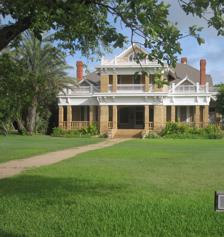
Building: Asher and Mary Isabelle Richardson House
Country: United States of America
Year built: 1911
Historic house in Texas, United States United States historic place Asher and Mary Isabelle Richardson House U.S. National Register of Historic Places Recorded Texas Historic Landmark Asher and Mary Isabelle Richardson House Asher and Mary Isabelle Richardson House Show map of Texas Asher and Mary Isabelle Richardson House Show map of the United States Location US 83 Asherton, Texas Coordinates 28°26′31″N 99°45′44″W / 28.44194°N 99.76222°W / 28.44194; -99.76222 Area 8.7 acres (3.5 ha) Built 1909 ( 1909 ) Architect Alfred Giles Architectural style Prairie School Beaux-Arts NRHP reference No. 88002539 RTHL No. 355 Significant dates Added to NRHP November 22, 1988 Designated RTHL 1990 The 1911 Asher and Mary Isabelle Richardson House is located on U.S. Highway 83 in the Dimmit County community of Asherton in the U.S. state of Texas . The southeast-facing home is also known as Bel-Asher, deriving the "Bel" from "Isabelle".  It was added to the National Register of Historic Places listings in Dimmit County, Texas in 1988. It was designated a Recorded Texas Historic Landmark in 1980. Asher Richardson (1855–1914) was a Dimmit County rancher and horticulturist who founded Asherton, Texas. A native of Snow Hill, Maryland , Richardson settled in Dimmit County after his 1877 discharge from the United States Army . In 1881, Richardson and Mary Isabelle Votaw (1865–1941) were married in Bexar County . Richardson contracted with San Antonio architect Alfred Giles to design the two-story family home as the centerpiece of Asherton. The Beaux-Arts and Prairie School style house was constructed of hand-cut local sandstone and features large projecting eaves. The interior of the house features brick fireplaces. Richardson's focus on fire safety possibly influenced the design of two doors on each room.  A barn and cottage are situated behind the main house. The home has remained in the family and is not open to the public. See also National Register of Historic Places portal Texas portal National Register of Historic Places listings in Dimmit County, Texas References